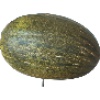
Label: melon_piel_de_sapo